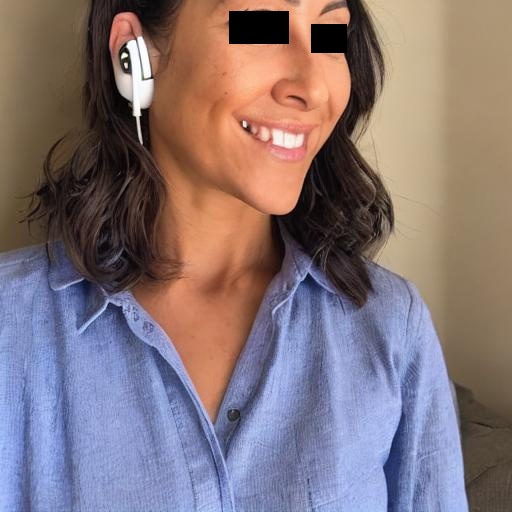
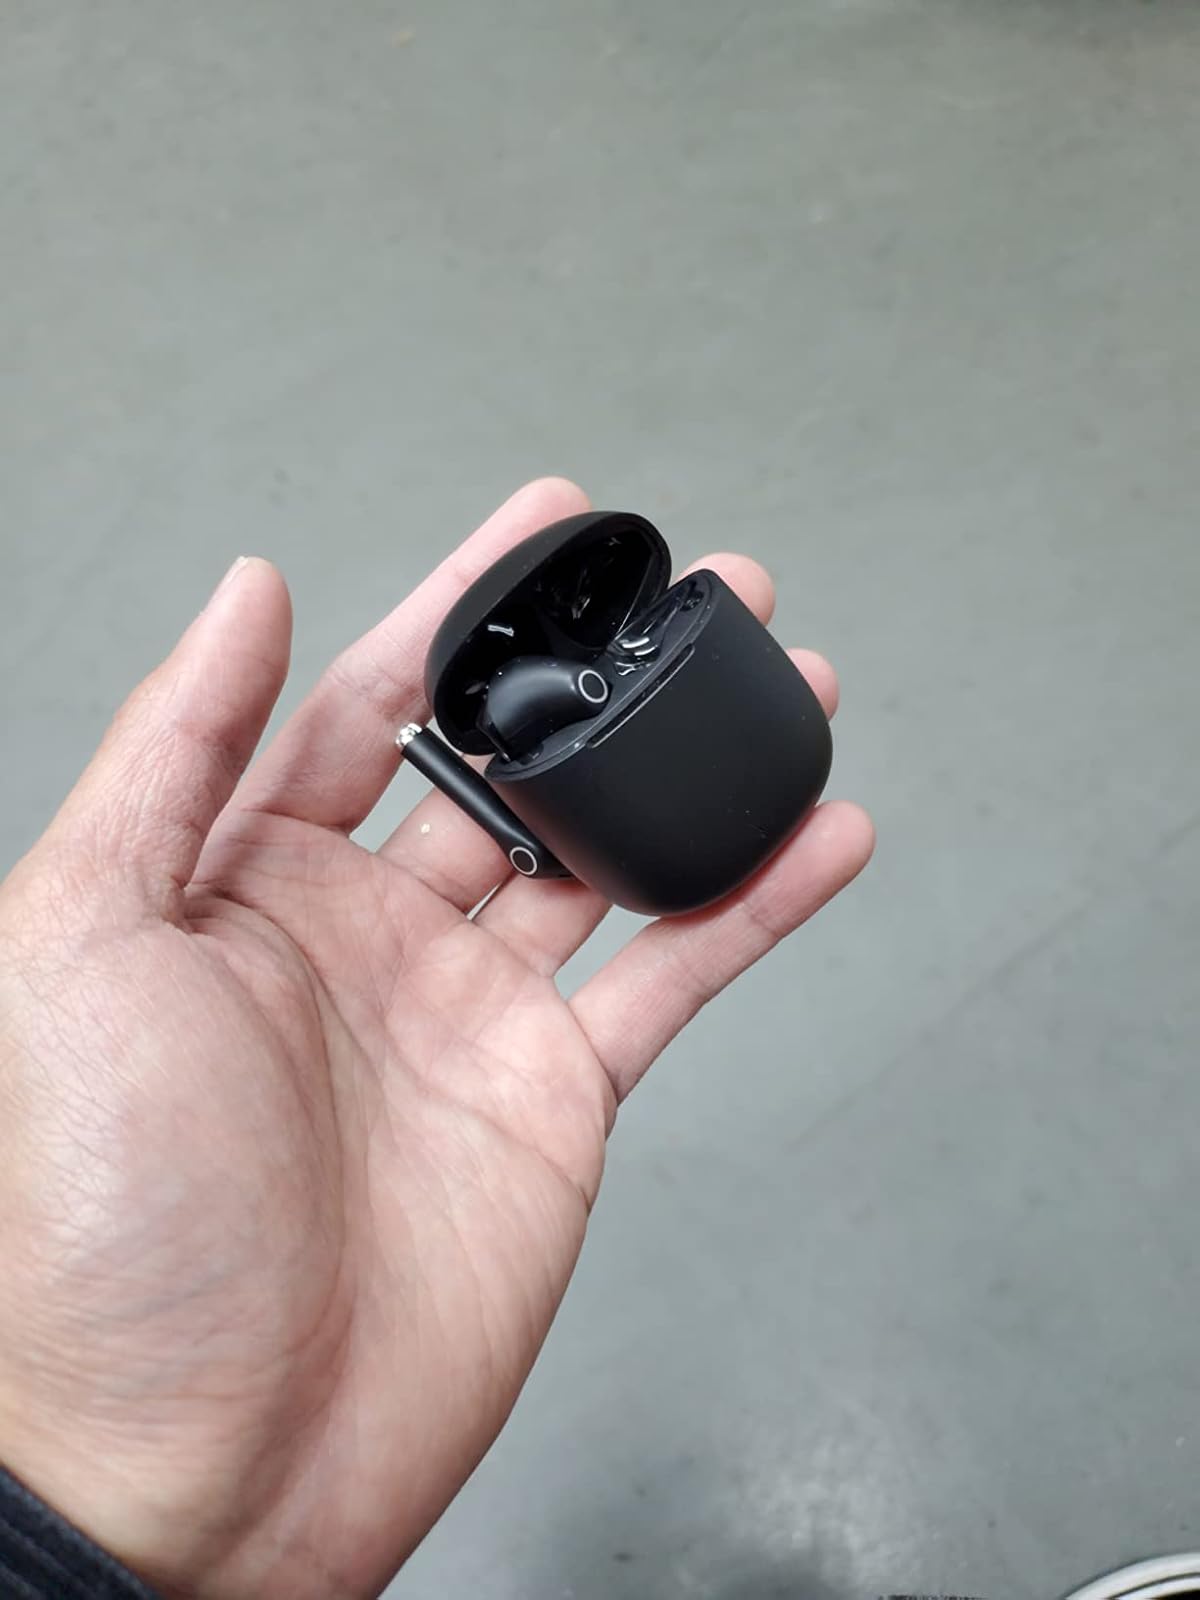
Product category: earbuds
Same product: no